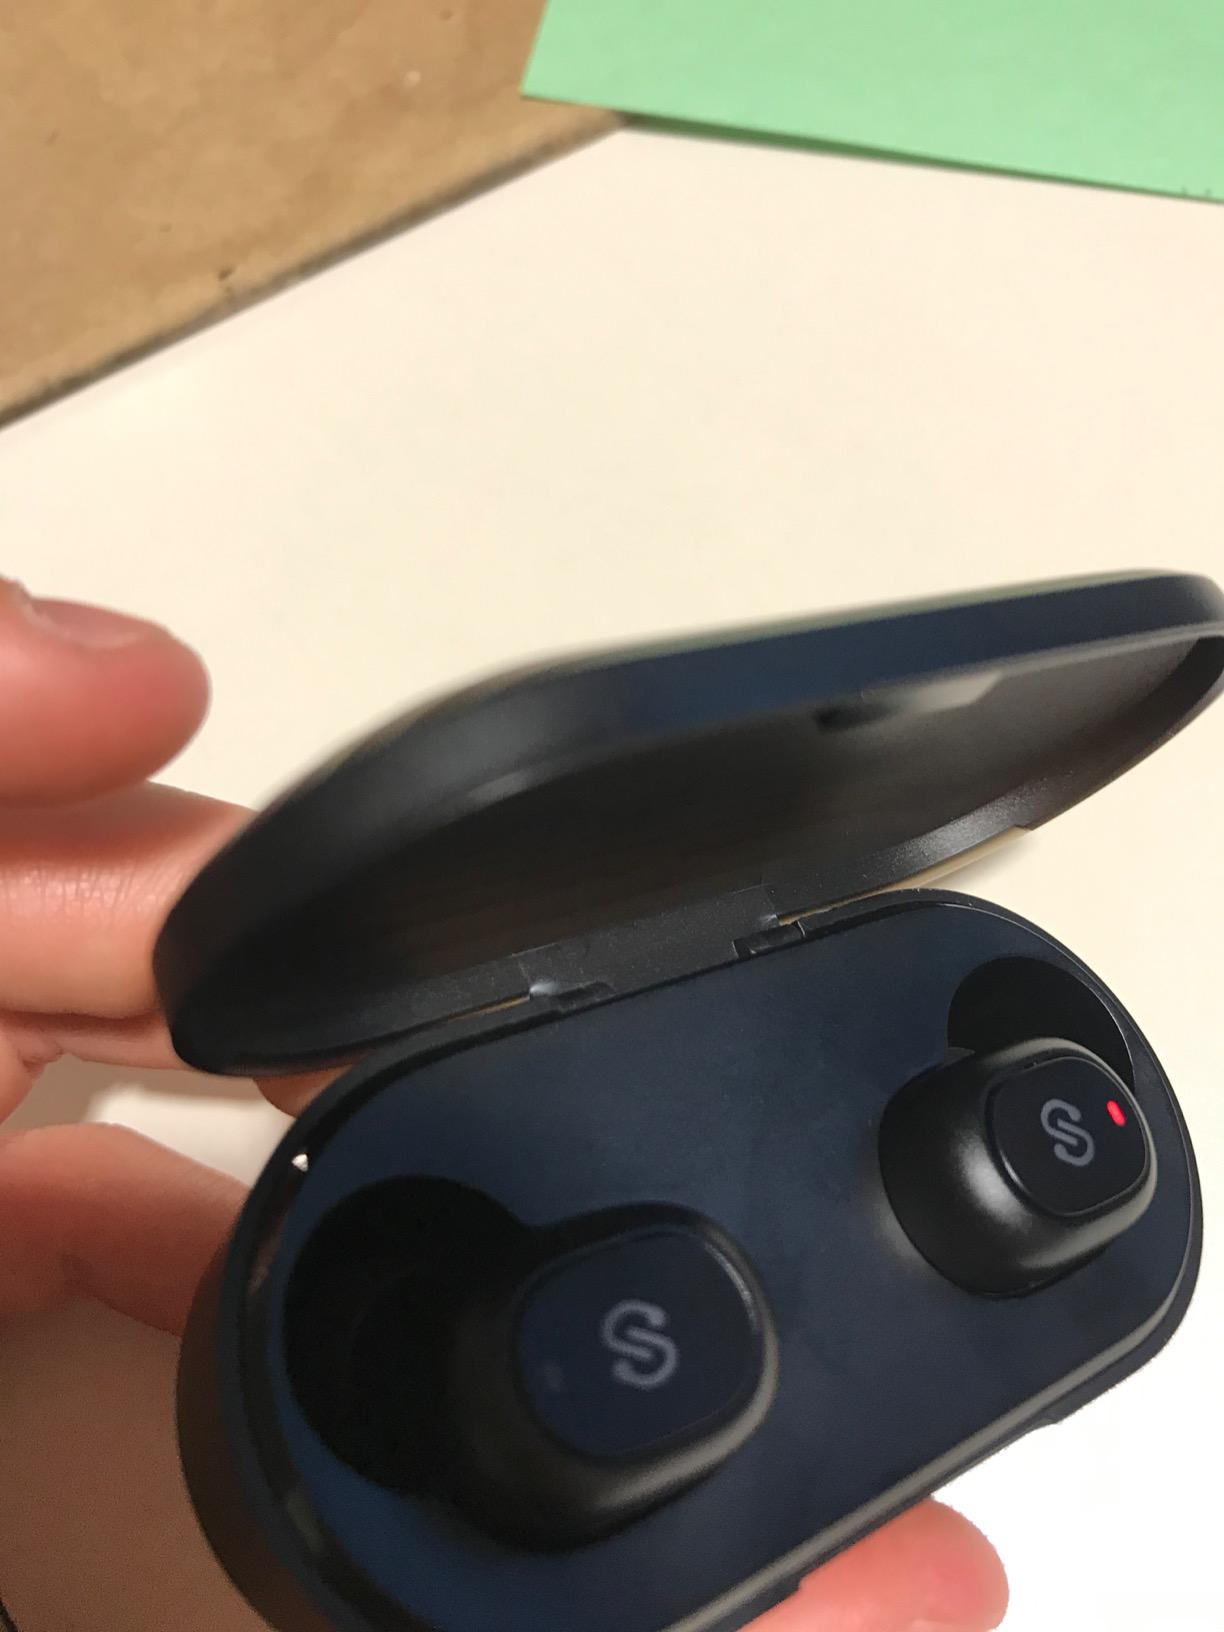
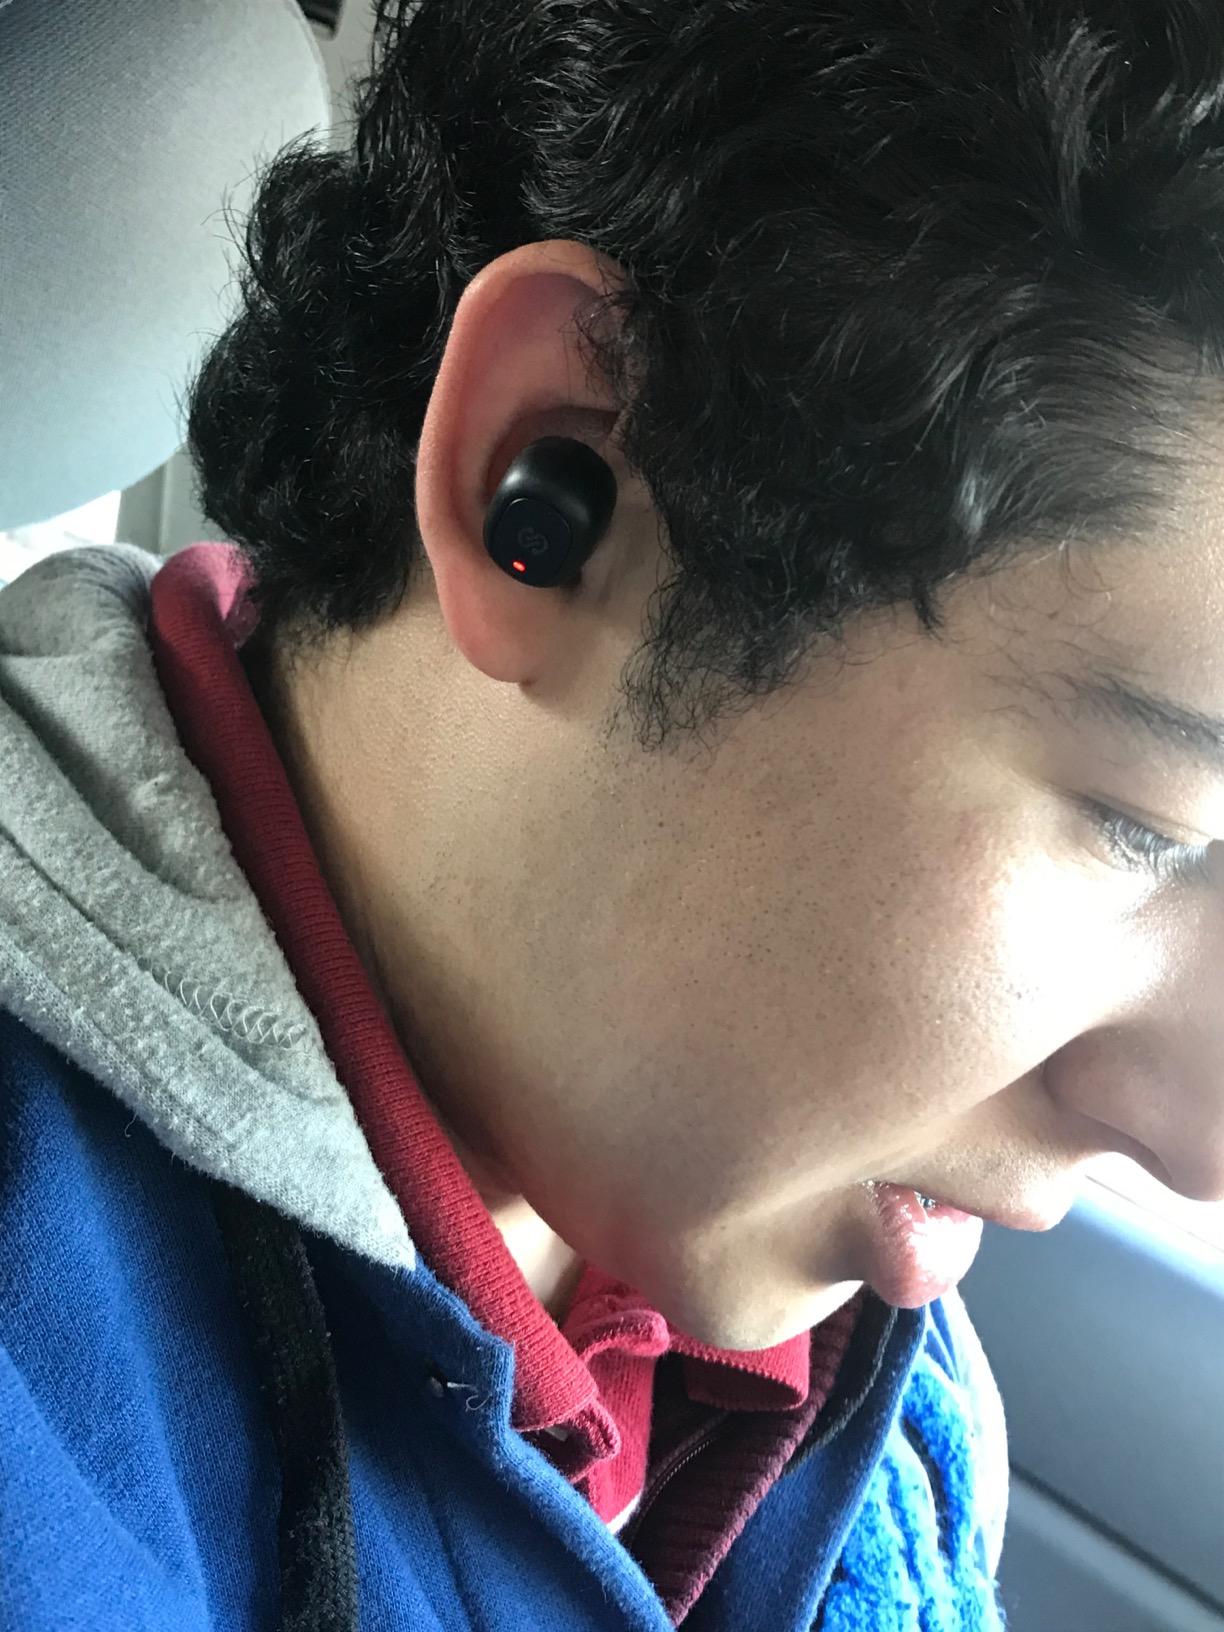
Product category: earbuds
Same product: yes